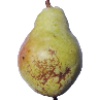
Label: pear_williams